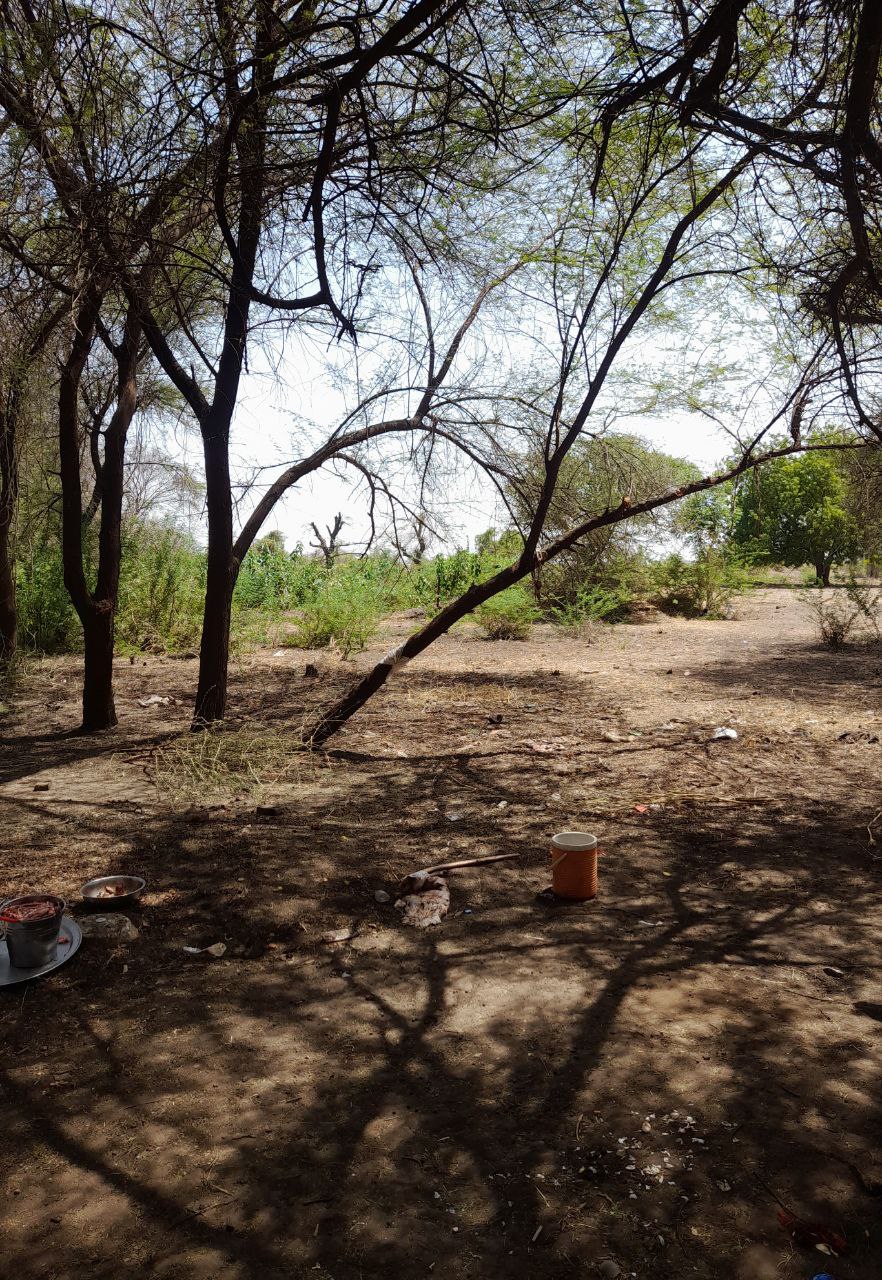
الوصف بالفصحى: صورة أسفل شجر قليل الأوراق و تظهر فيها حافظة مياه
الوصف بالعامية السودانية: شجر صفقه شوية و تحته حفاظة موية
التصنيف: Nature & Landscape